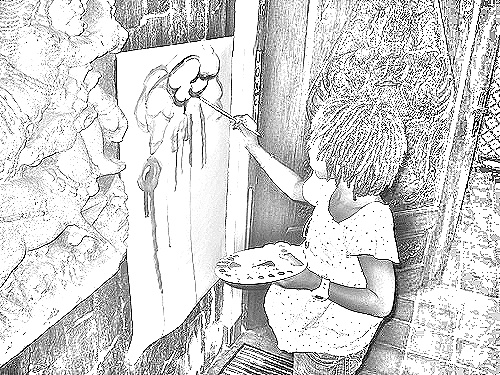
Portrait style: Sketch Portrait